Dhammakaya tradition

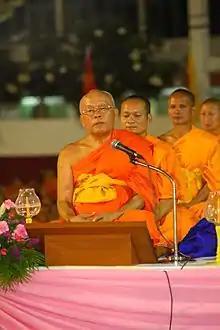
Luang Por Thongdi Suratejo from Wat Rajorasarama

Wat Rajorasarama (or for short, Wat Rajaoros; literally 'the temple of the King's son'), Bang Khun Thian District, Bangkok, originates from the Ayutthaya Kingdom era. It became a royal temple, figuring in the history of the Chakri dynasty when Prince Rama III resided and held a ceremony there to prepare for an attack during the Burmese–Siamese wars. After having spent a while at the temple preparing, the attack did not happen. Nevertheless, Rama III repaid his gratitude to the temple by renovating it from 1817 to 1831. During the renovations, texts about traditional Thai medicine and massage were carved in the temple's walls. This was done in Wat Pho as well, making for a total of thousand inscriptions, meant as a storehouse of ancient knowledge which Rama III feared might be lost during the wars. When the renovations had started, he dedicated the temple to his father Rama II, who renamed the temple "Wat Rajorasarama". The temple is often described as "the temple of King Rama III", citing his stay there during the Burmese–Siamese Wars, and the subsequent construction he started there. However, in reality, Rama III grew up in the area of Wat Chomthong, not in the palace, and was therefore familiar with the temple from his childhood onward.